Fubuki-class destroyer

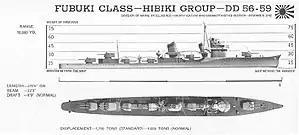
Office of Naval Intelligence recognition drawing of the "Fubuki" class

The first group, or "Fubuki" class, consisting of the first ten vessels completed in 1928 and 1929, were simpler in construction than the vessels that followed. They had a rangefinder on the compass bridge and an exposed gun-fire control room, and were equipped with a "Type A" gun turret that elevated both of its barrels at the same time and only to 40 degrees. The first group can be distinguished from later ships by their massive circular air ducts abreast the two stacks leading to the boiler room, with the exception of , which integrated the ventilation ducts into the platforms built around the stacks.